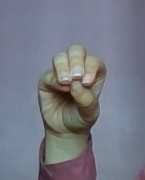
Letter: ha